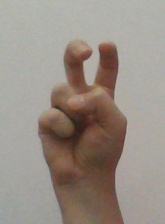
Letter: toot